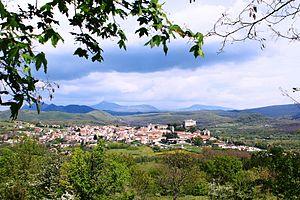
Pescolanciano est une commune italienne de la province d'Isernia dans la région Molise en Italie. Elle est située dans le Haut-Molise, région essentiellement de montagne avec des villages situés au-dessus de 800 mètres d'altitude.